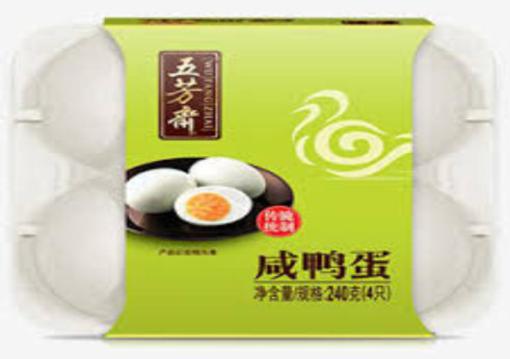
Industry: Food